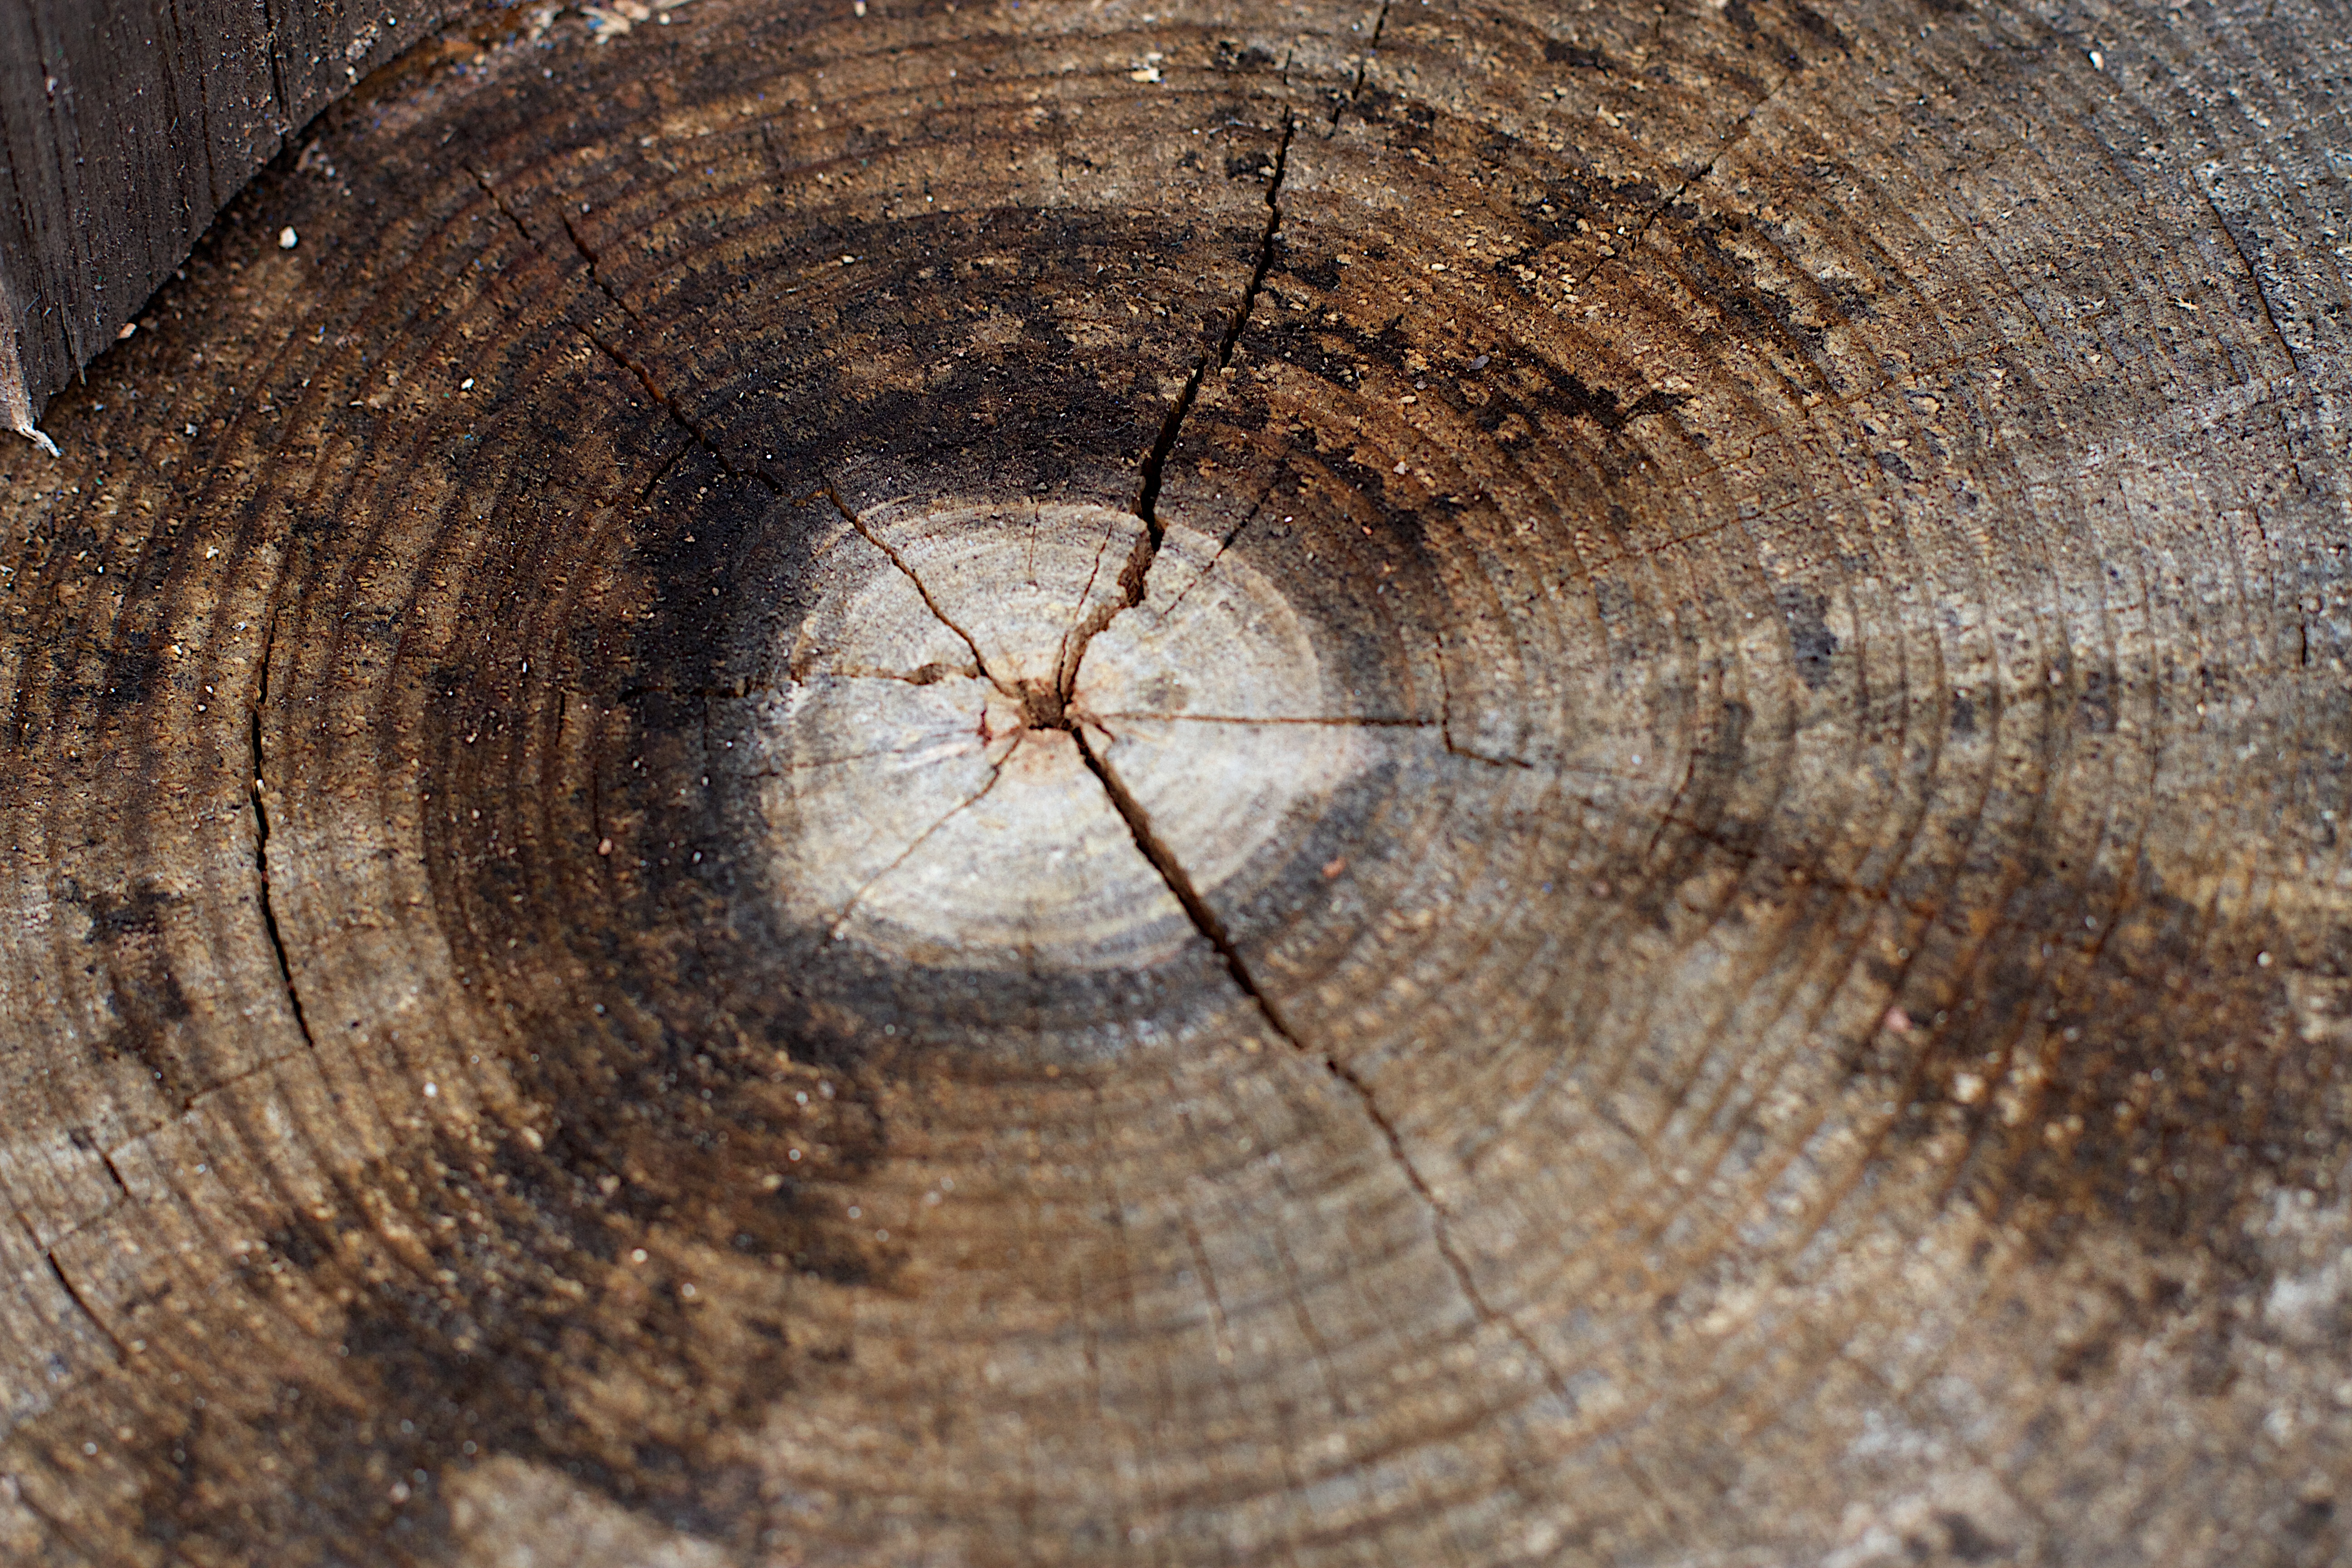
tree, wood, texture, leaf, trunk, soil, circle, close up, cool image, macro photography, woody plant